List of British mobile brigades during the Second World War

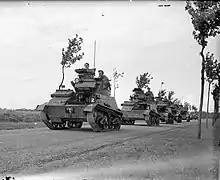
Light Tank Mk VIs of 13th/18th Hussars on patrol in France 1939. This unit would become part of the 1st Armoured Reconnaissance Brigade in 1940.

The armoured brigade was the primary formation within an armoured division. At the start of the Second World War, an armoured division was to consist of two armoured brigades: a heavy and a light. The war establishment called for the former to be equipped with 147 'heavy cruisers', such as the Cruiser Mk II and the Cruiser Mk III. The light brigade was to be 174 tanks strong and consist of a mix of light tanks and 'light cruiser' tanks such as the Cruiser Mk I. A further 20 tanks were to be assigned to the brigade headquarters. In April 1940, the light and heavy distinctions were dropped, and each brigade was to be equipped with three armoured regiments, each consisting of 52 tanks. In practice, however, brigades were equipped with what was available. In 1940, for example, the two brigades of the 2nd Armoured Division were equipped with a total of 256 light tanks and 54 cruisers. From October 1940 onwards, each armoured brigade was to include an integrated battalion of motorised infantry. For the brigades assigned to an armoured division, these battalions were to be assigned from the division's support groups that contained the infantry and supporting arms. Implementation of this change was not universal. For example, the 2nd Armoured Division's 1st Armoured Brigade received an infantry battalion in February 1941, whereas the division's 3rd Armoured Brigade did not receive one at all. Likewise, the 7th Armoured Division's 4th Armoured Brigade did not receive integrated infantry support until February 1942, while its 7th Armoured Brigade received an infantry battalion in April 1941. The majority of brigades formed after October 1940, however, included the required infantry battalion from the date of their creation.